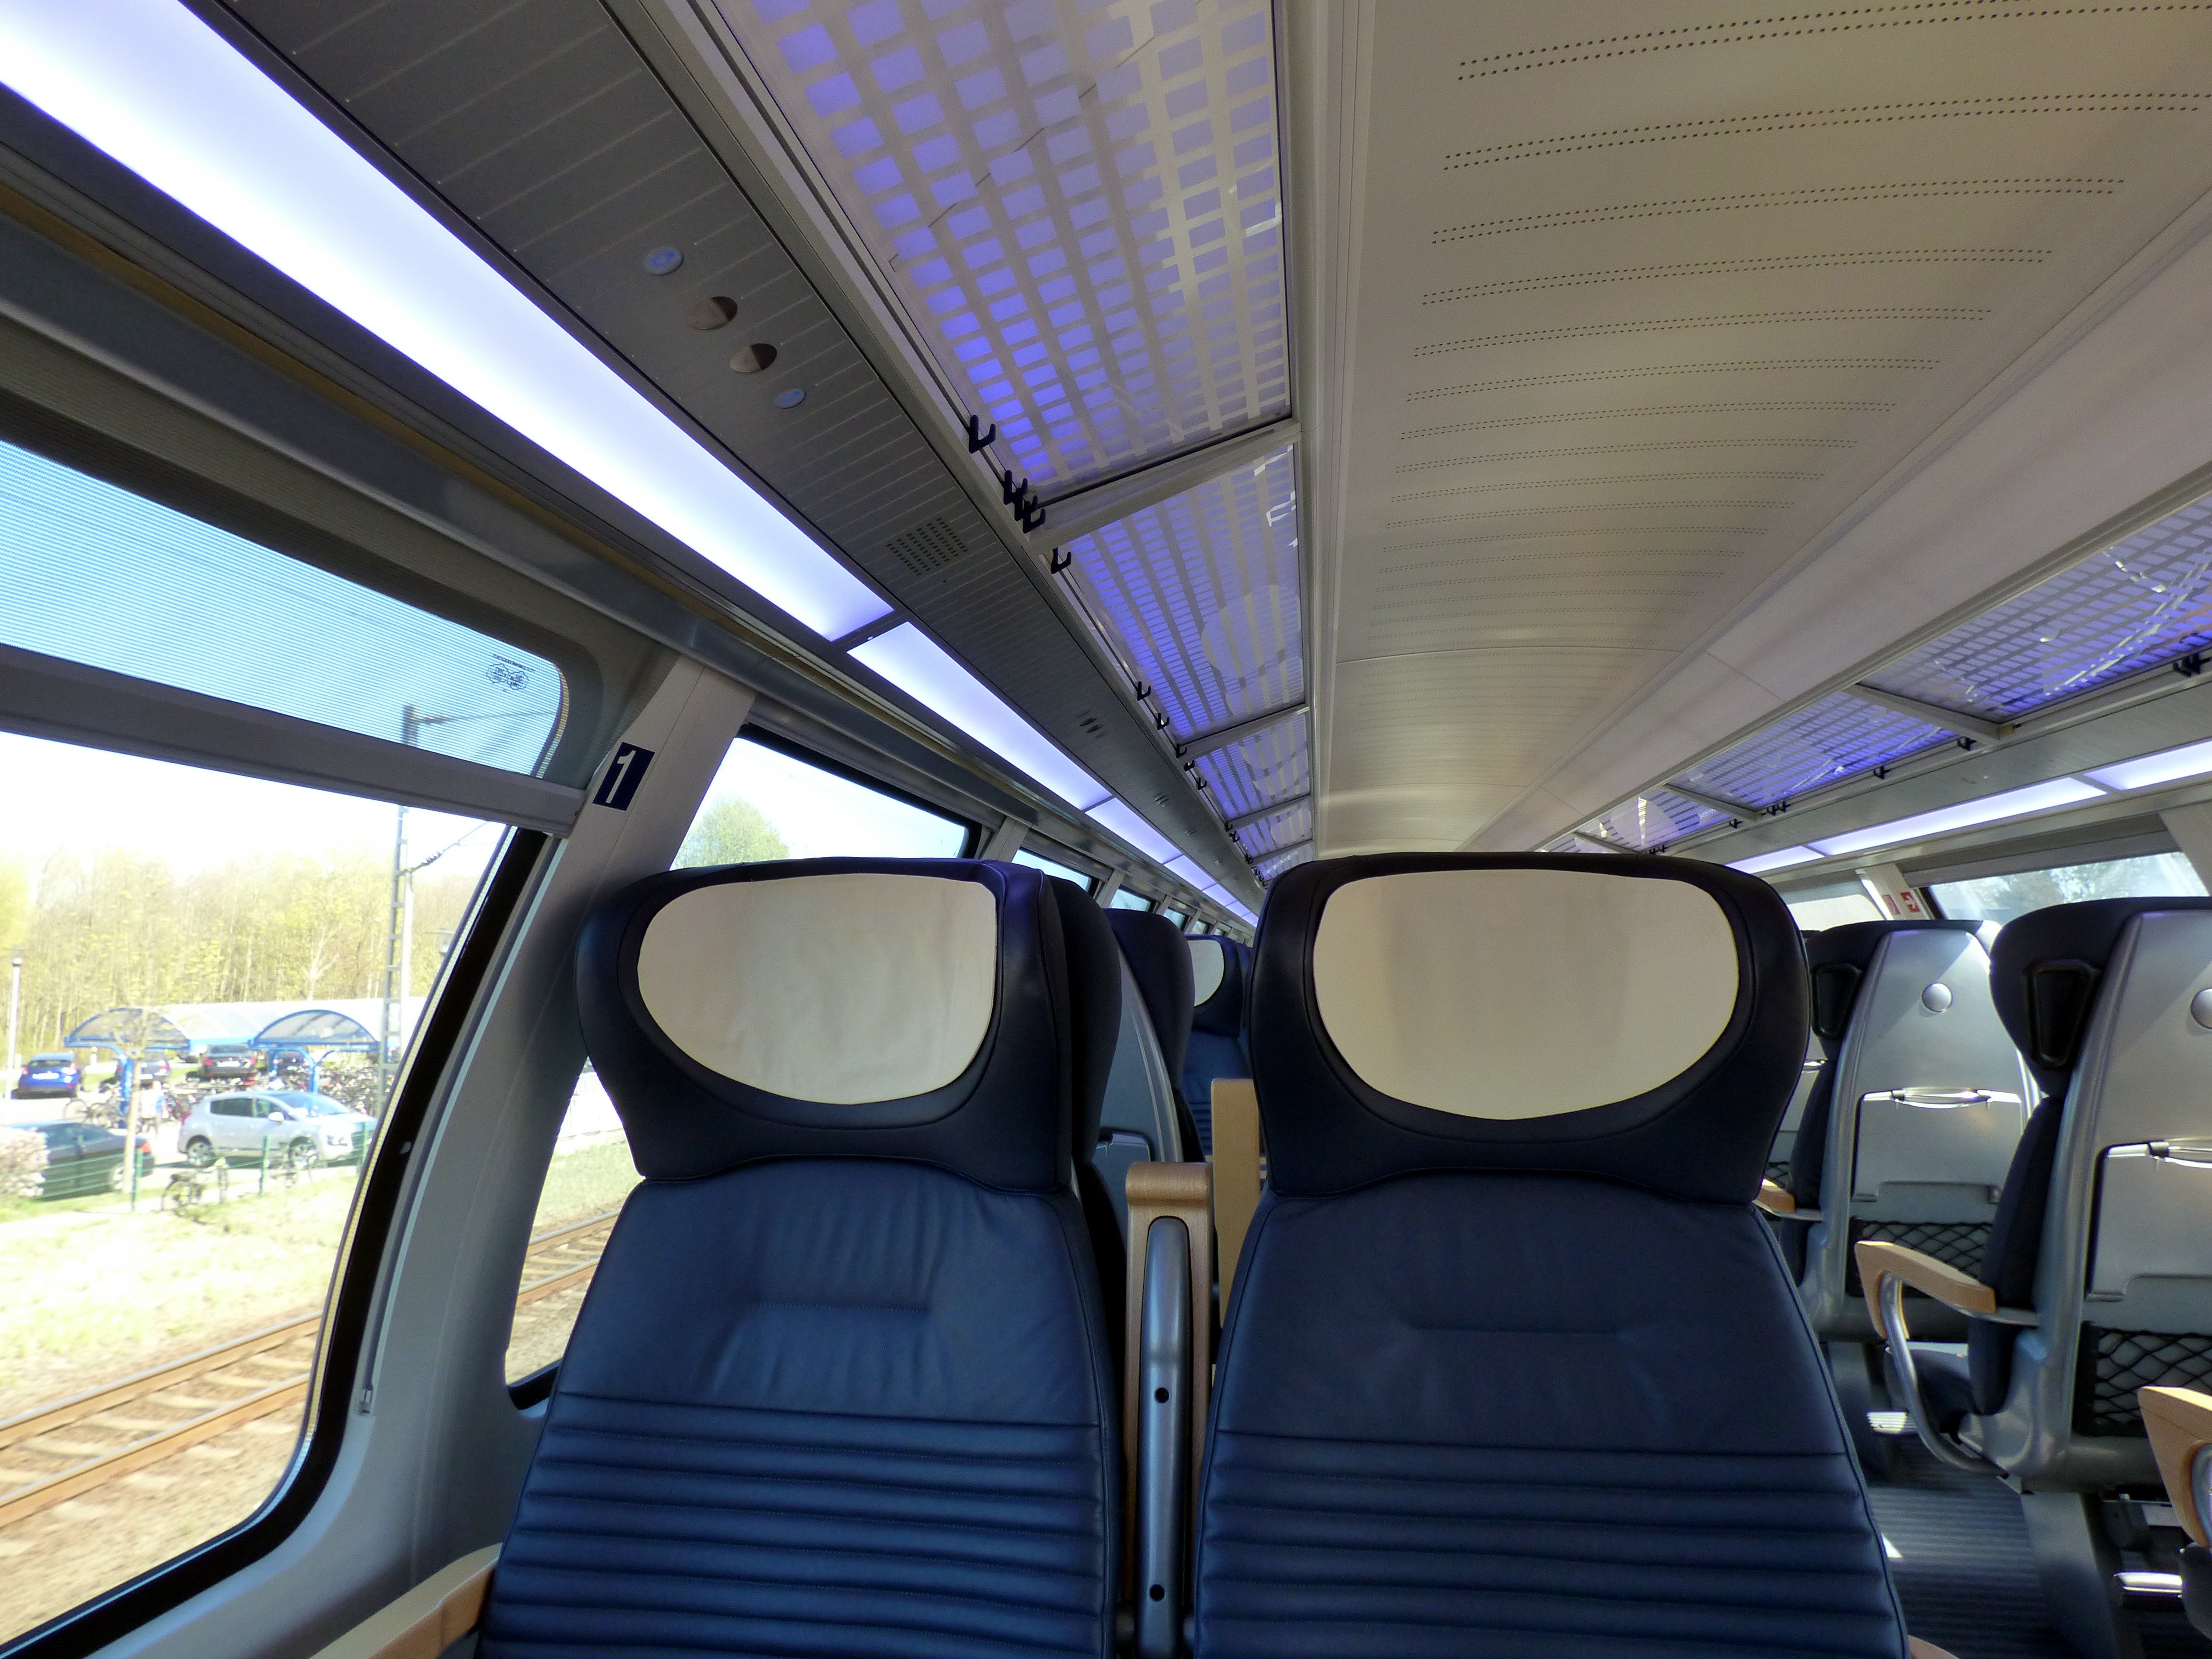
car, transport, vehicle, airline, public transport, sit, passenger, minibus, first class, train ride, zugabteil, aircraft cabin, upper floor